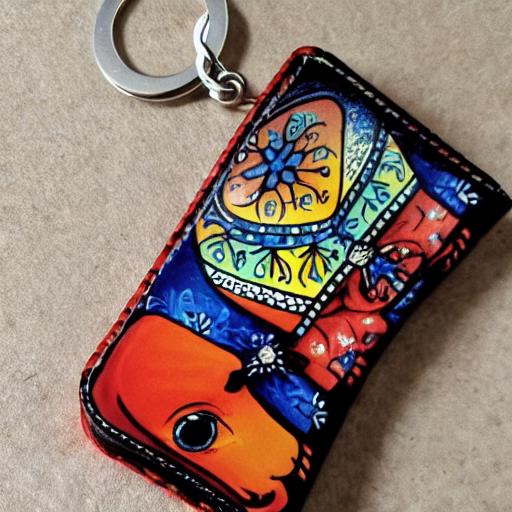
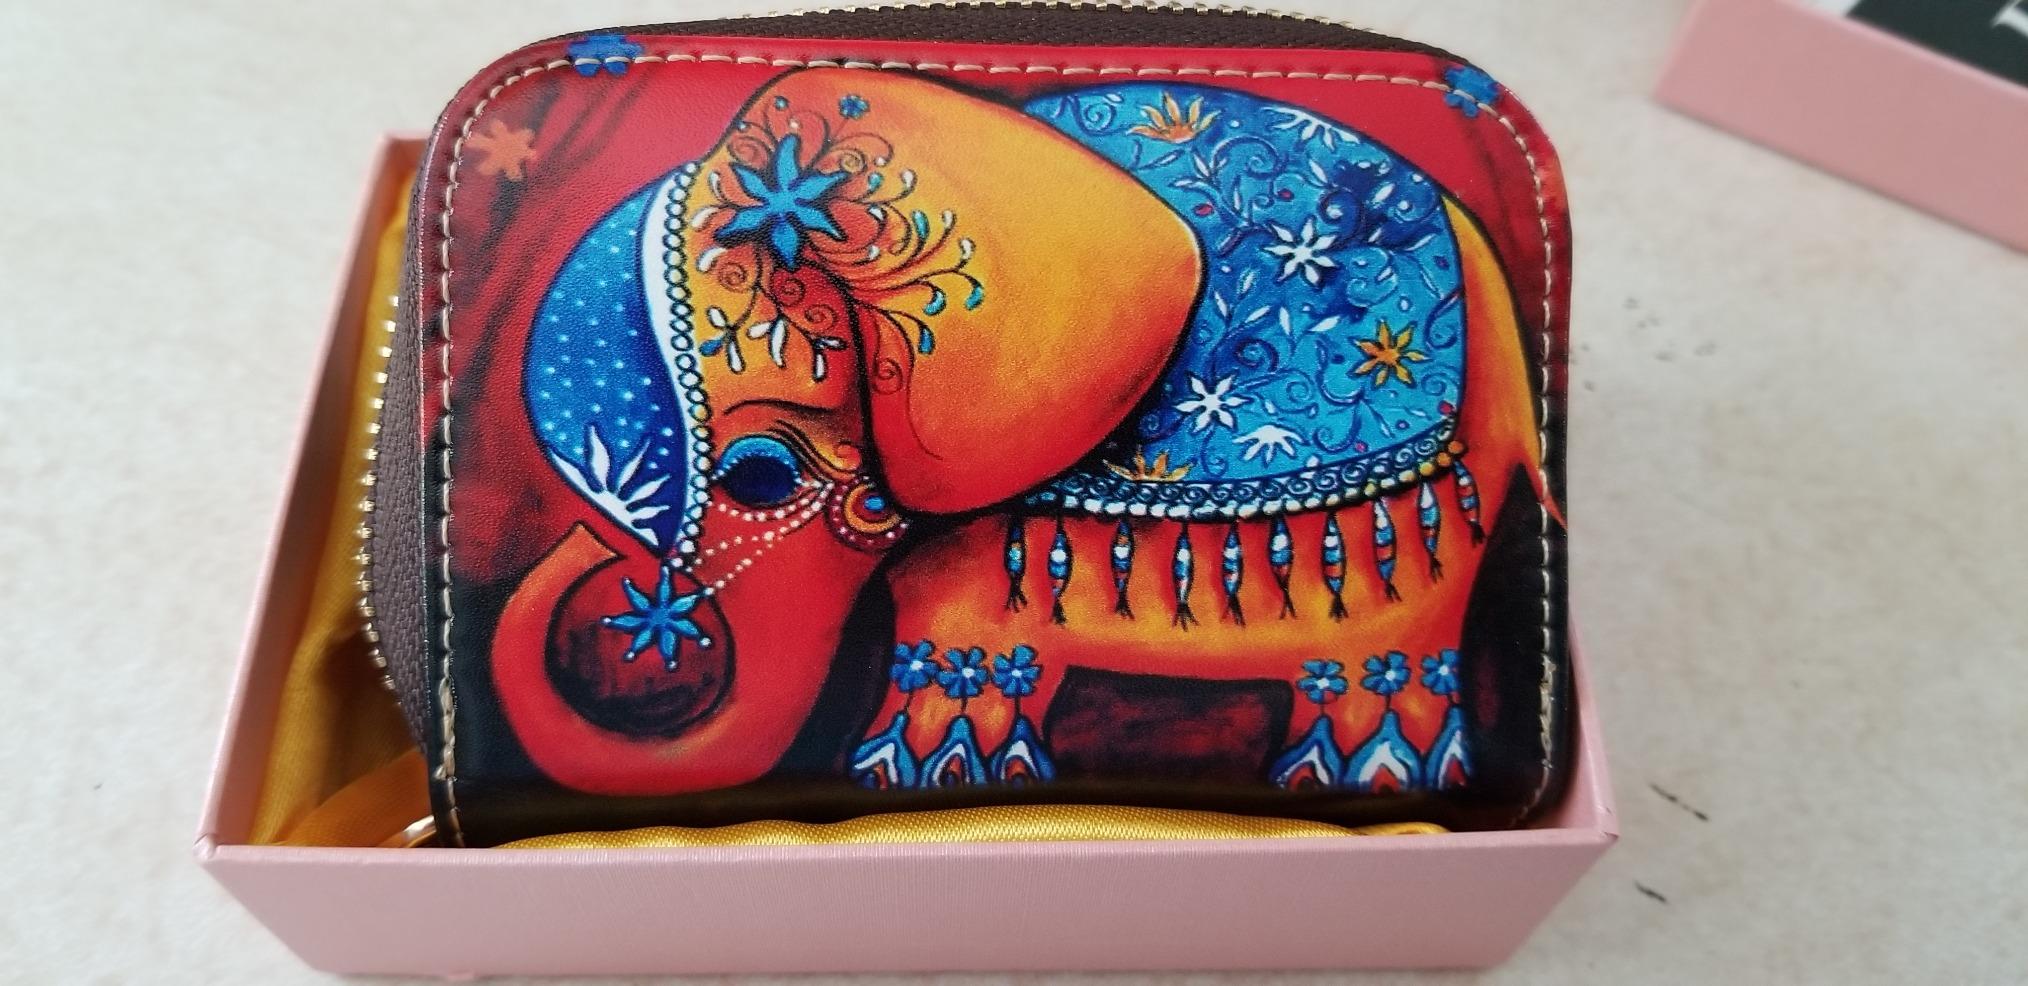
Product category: accessories_keychain
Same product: no